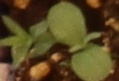
Label: Flax